Sanctuary of Santa Maria dell'Acquasanta

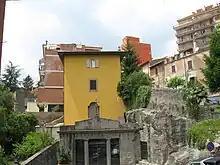
Another view of the sanctuary. Note the bell placed on the roof of the sacristy, to the left of the church, after the small bell tower was demolished.

The same altar of the Crucifix was thus built at the end of the eighteenth century out of devotion to these two Calabrian priests, and it does not present any notable details of attention, also because it was remodeled at various times: the Secular Franciscan Order, for example, had its own coat of arms in white marble on a blue field affixed in the oval of the tympanum. Between 1823 and 1824 the same canon Fumasoni Biondi who had financed the construction of the facade donated a life-size wooden crucifix to the altar and asked Massimo d'Azeglio, who was vacationing in Marino at the time, to make a pictorial frame for the sacred image. Moreover, the painter, a future president of the Council of Ministers of the Kingdom of Italy, was helped in the work by two brigands who had taken refuge in the sanctuary to escape arrest, a sign that it was possible for common criminals to have the right of asylum in the sanctuary. Currently, both the crucifix, which was probably moved before World War II to the basilica of St. Barnabas and replaced with a 19th-century polychrome wooden crucifix of medium size, and the fresco have been lost. Marinese historian Girolamo Torquati believes that the Most Holy Crucifix of Marino was originally displayed in the sanctuary, an image that began to work miracles in June 1635, and was moved to the church of the Holy Trinity, where it is still kept, by the religious congregation of the Clerics Regular Minor in June 1637.